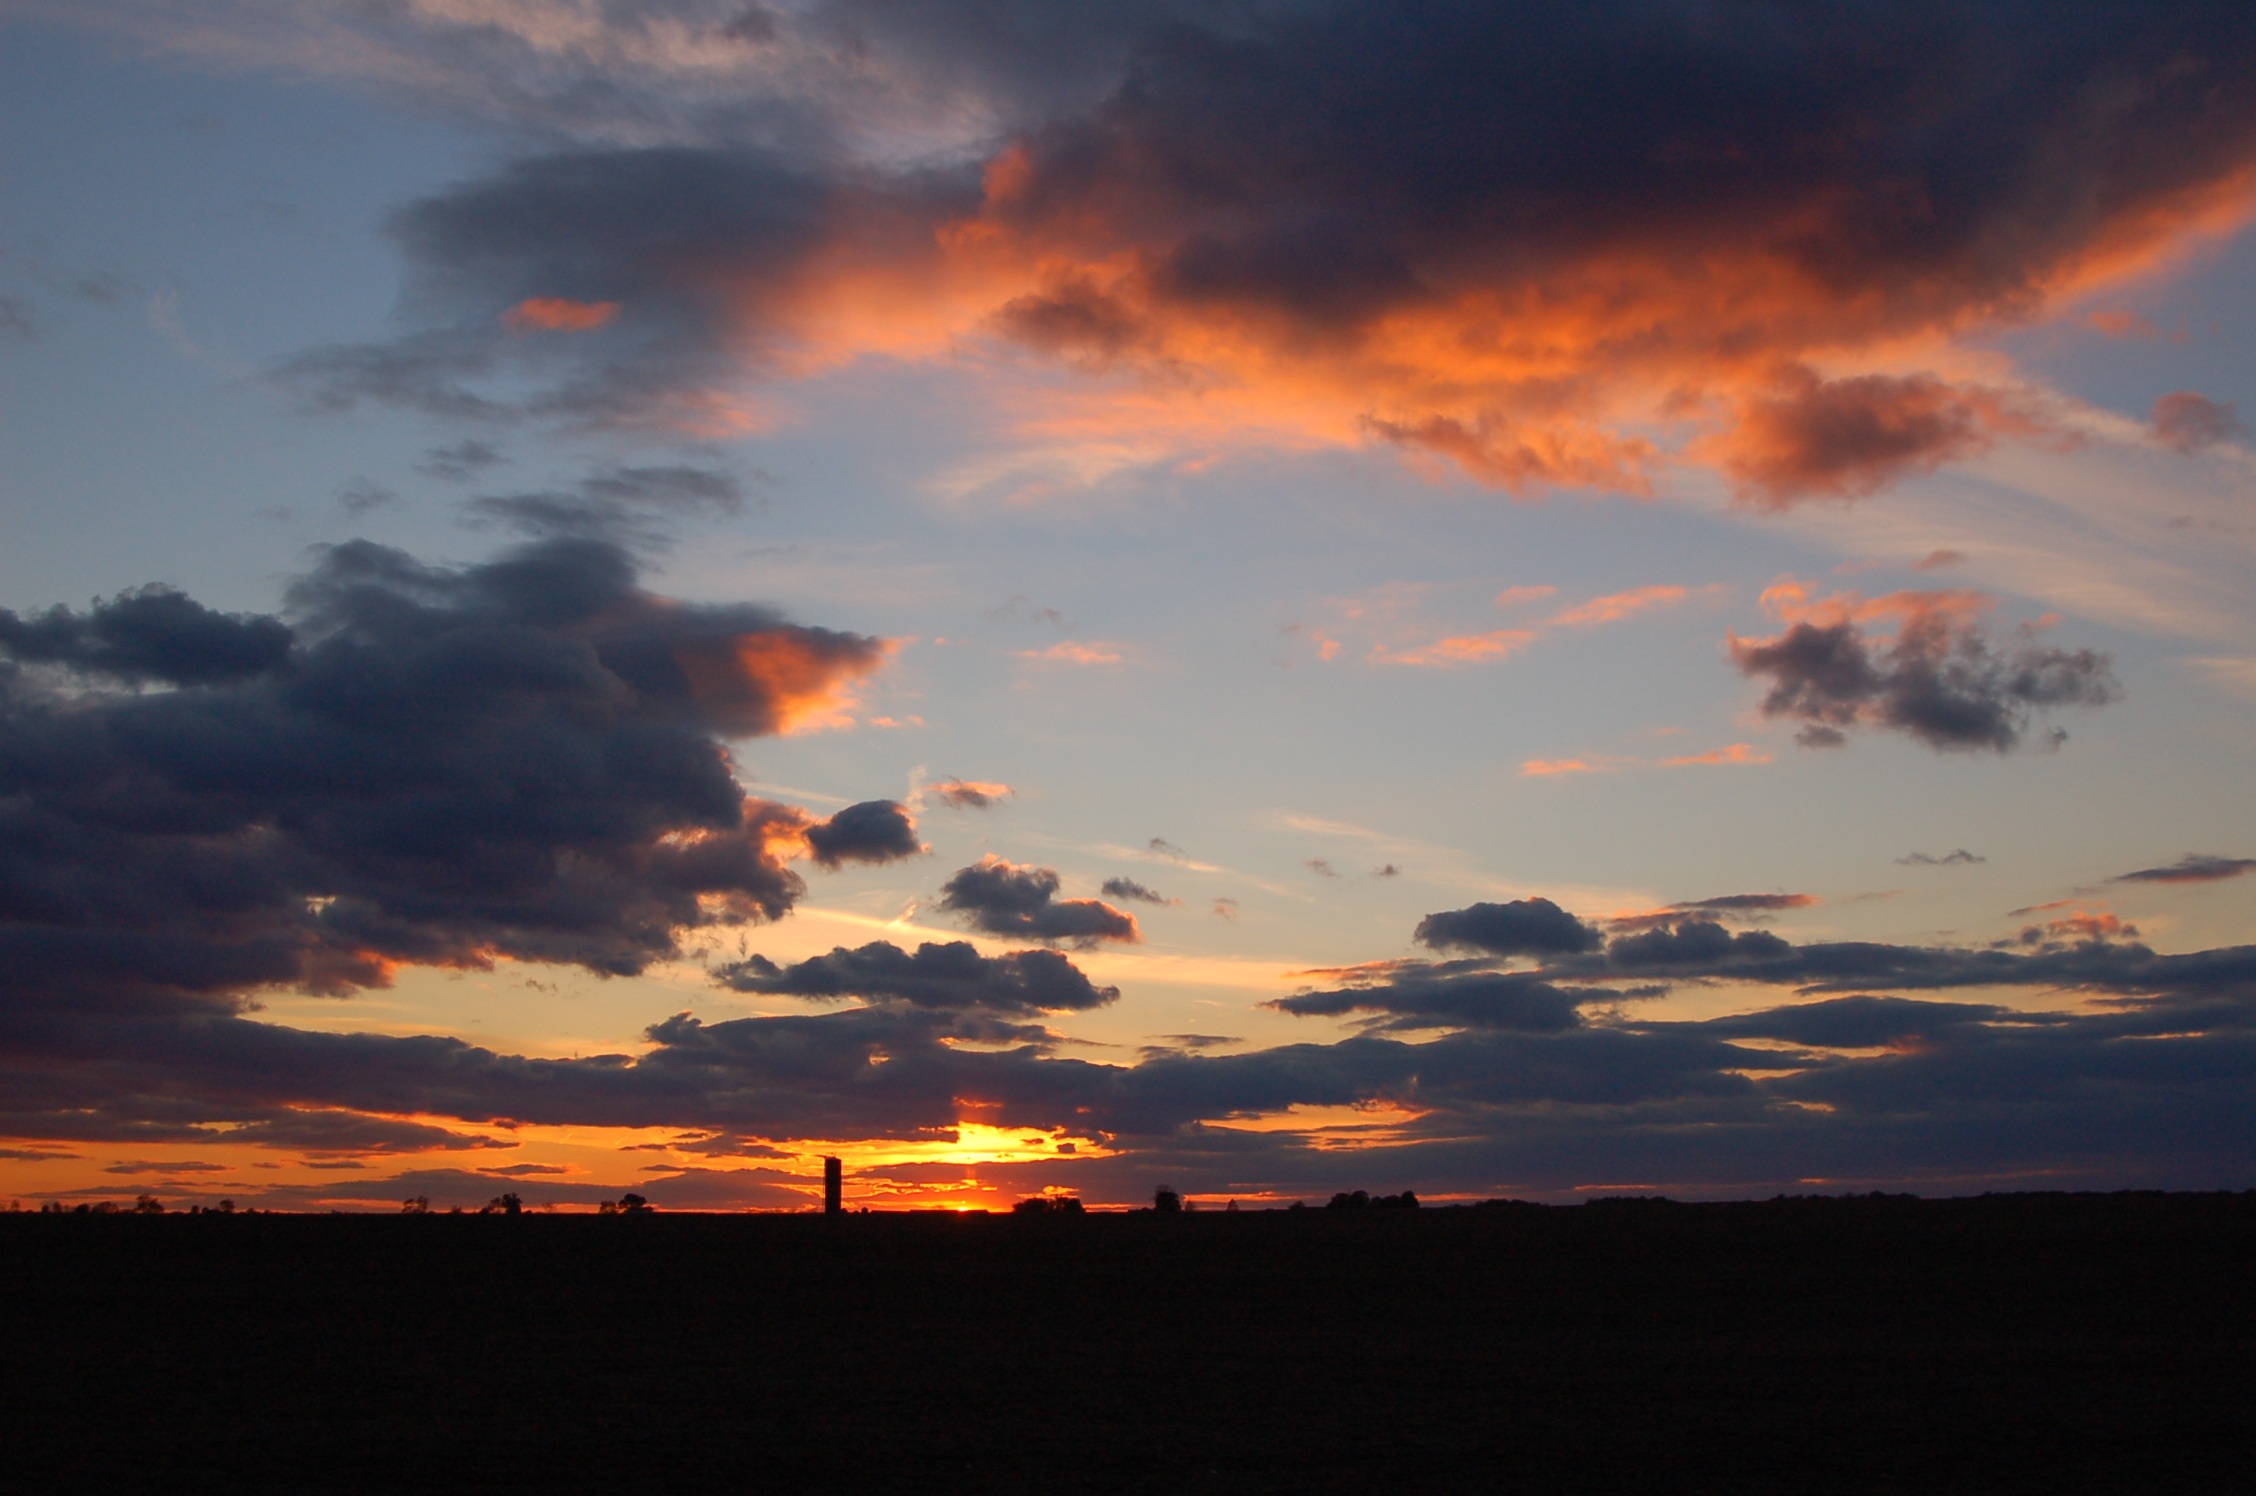
landscape, nature, grass, outdoor, horizon, cloud, plant, sky, sun, sunrise, sunset, field, farm, lawn, meadow, sunlight, morning, dawn, atmosphere, land, country, summer, dusk, environment, evening, rural, spring, green, color, weather, cumulus, blue, season, sunny, clouds, scene, sky clouds, blue sky clouds, afterglow, meteorological phenomenon, red sky at morning